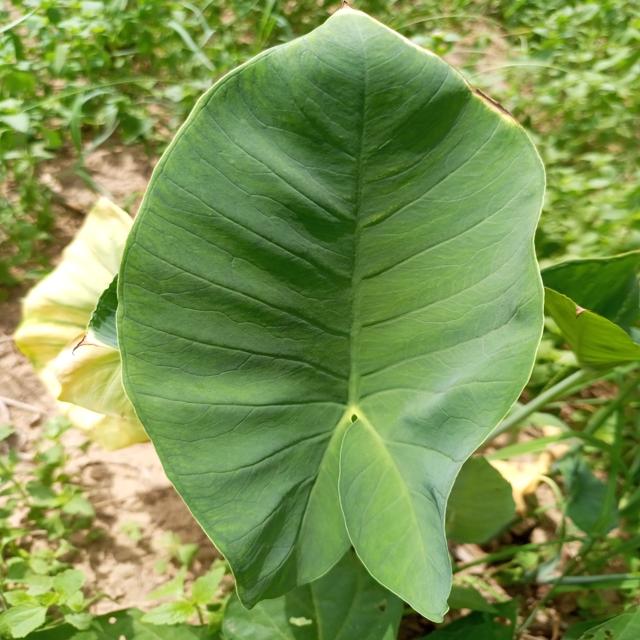
Label: Healthy